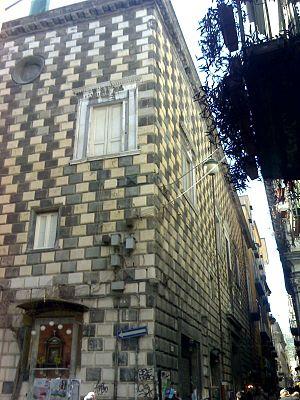
La liste des palais de la ville de Naples énumère essentiellement les structures d'intérêt historique et artistique qui ont été construites depuis la période médiévale jusqu'au XXIᵉ siècle. Selon l'historiographie et les sources officielles, on compte plusieurs centaines d'édifices qui ont un patrimoine riche d'histoire artistique, architecturale et civile qui s'est formé au cours de onze siècles.